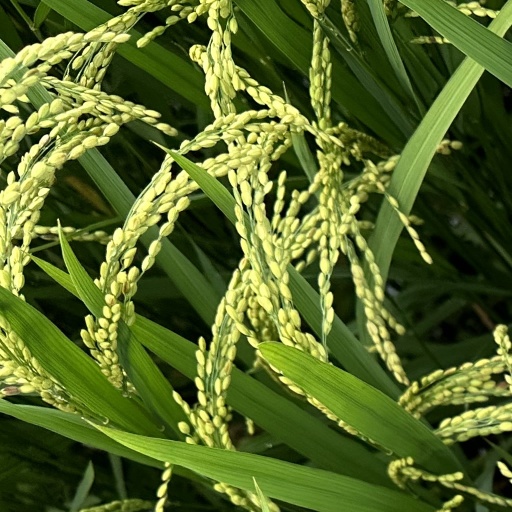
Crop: rice